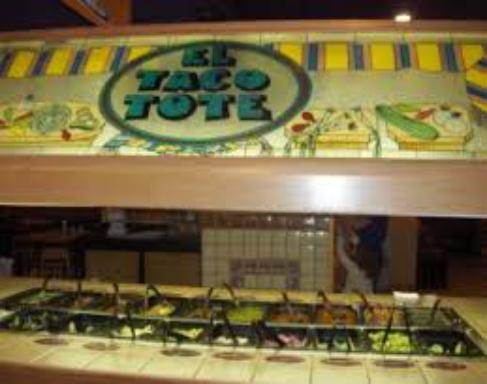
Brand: El Taco Tote
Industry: Food